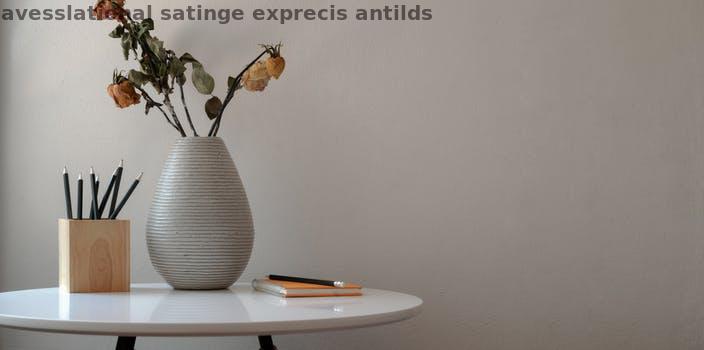
Label: Watermark